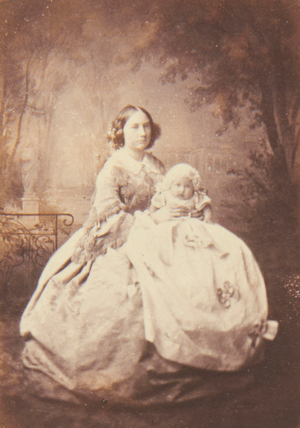
La princesse Marie-Jeanne de Saxe, née le 19 juin 1860 à Dresde, et morte le 2 mars 1861 à Dresde, fille aînée du roi Georges Ier de Saxe et de Marie-Anne de Portugal, est un membre de la Maison de Wettin.